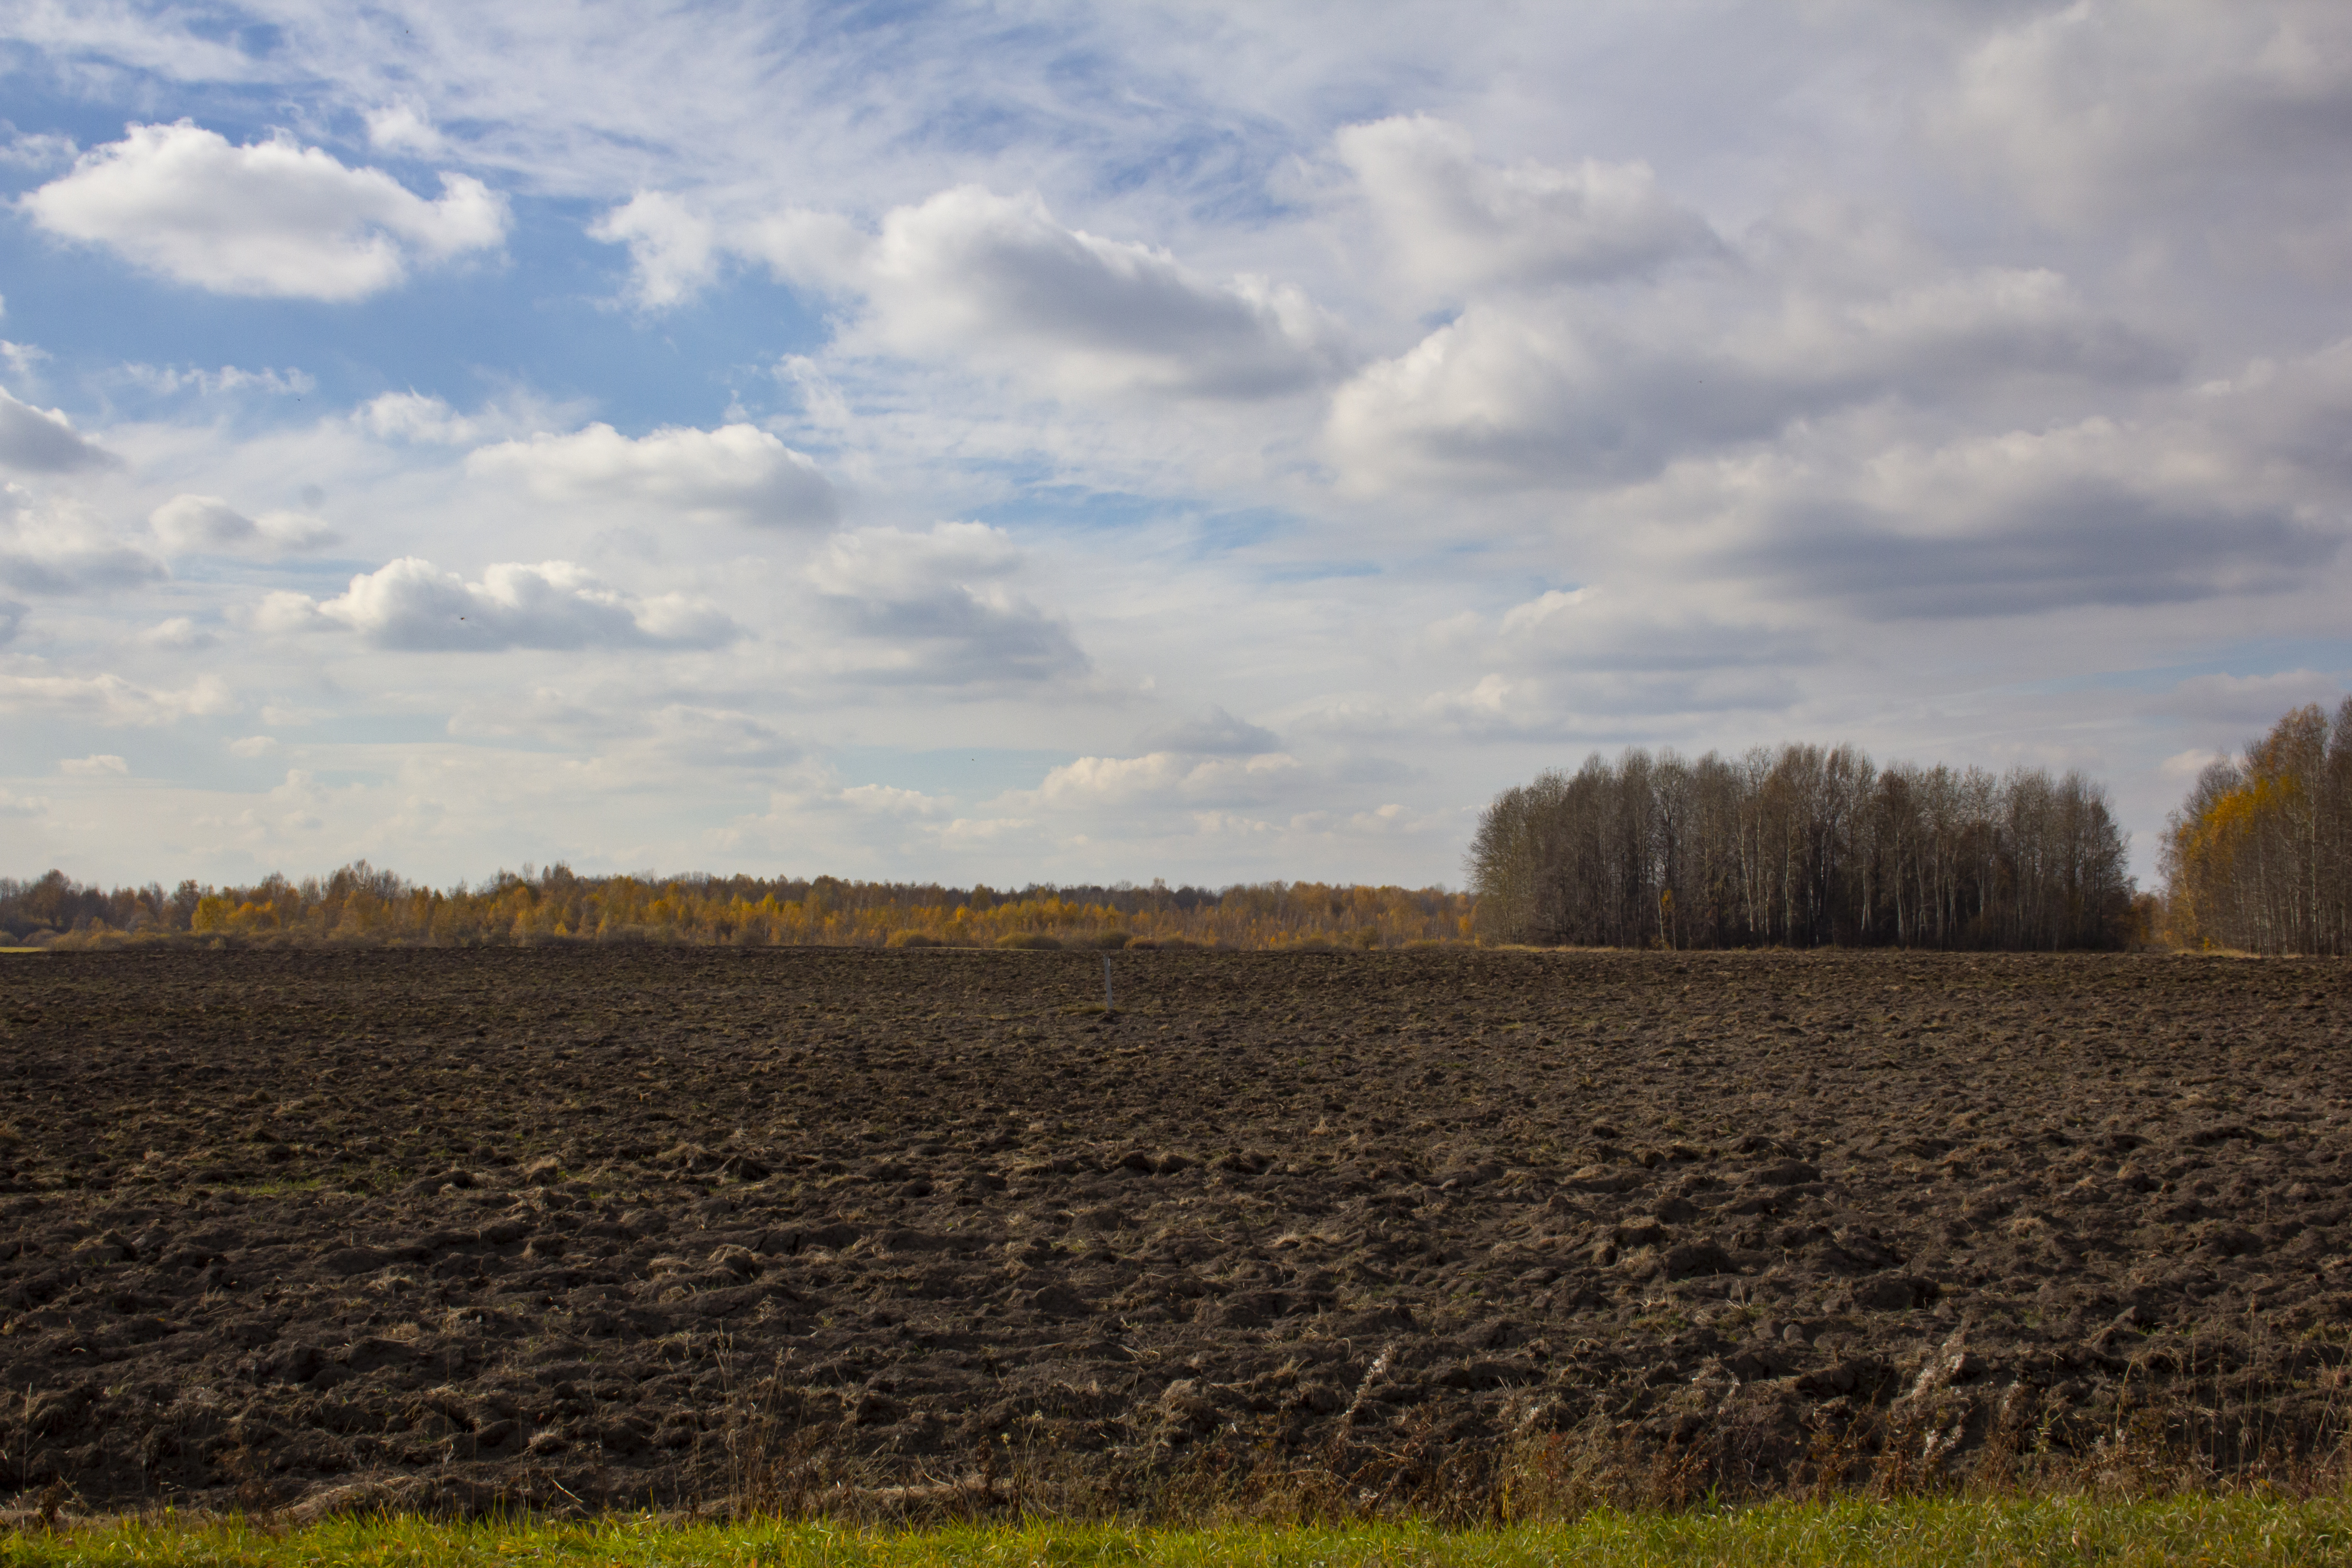
field, machinery, agriculture, arable land, combine harvester, truck, grain, wheat, farm, bread, brown, cloud, sky, plant, natural landscape, tree, horizon, grassland, plain, meadow, landscape, prairie, cumulus, grass, road, pasture, soil, steppe, meteorological phenomenon, plantation, event, hinterland, forest, cash crop, hill, crop, autumn